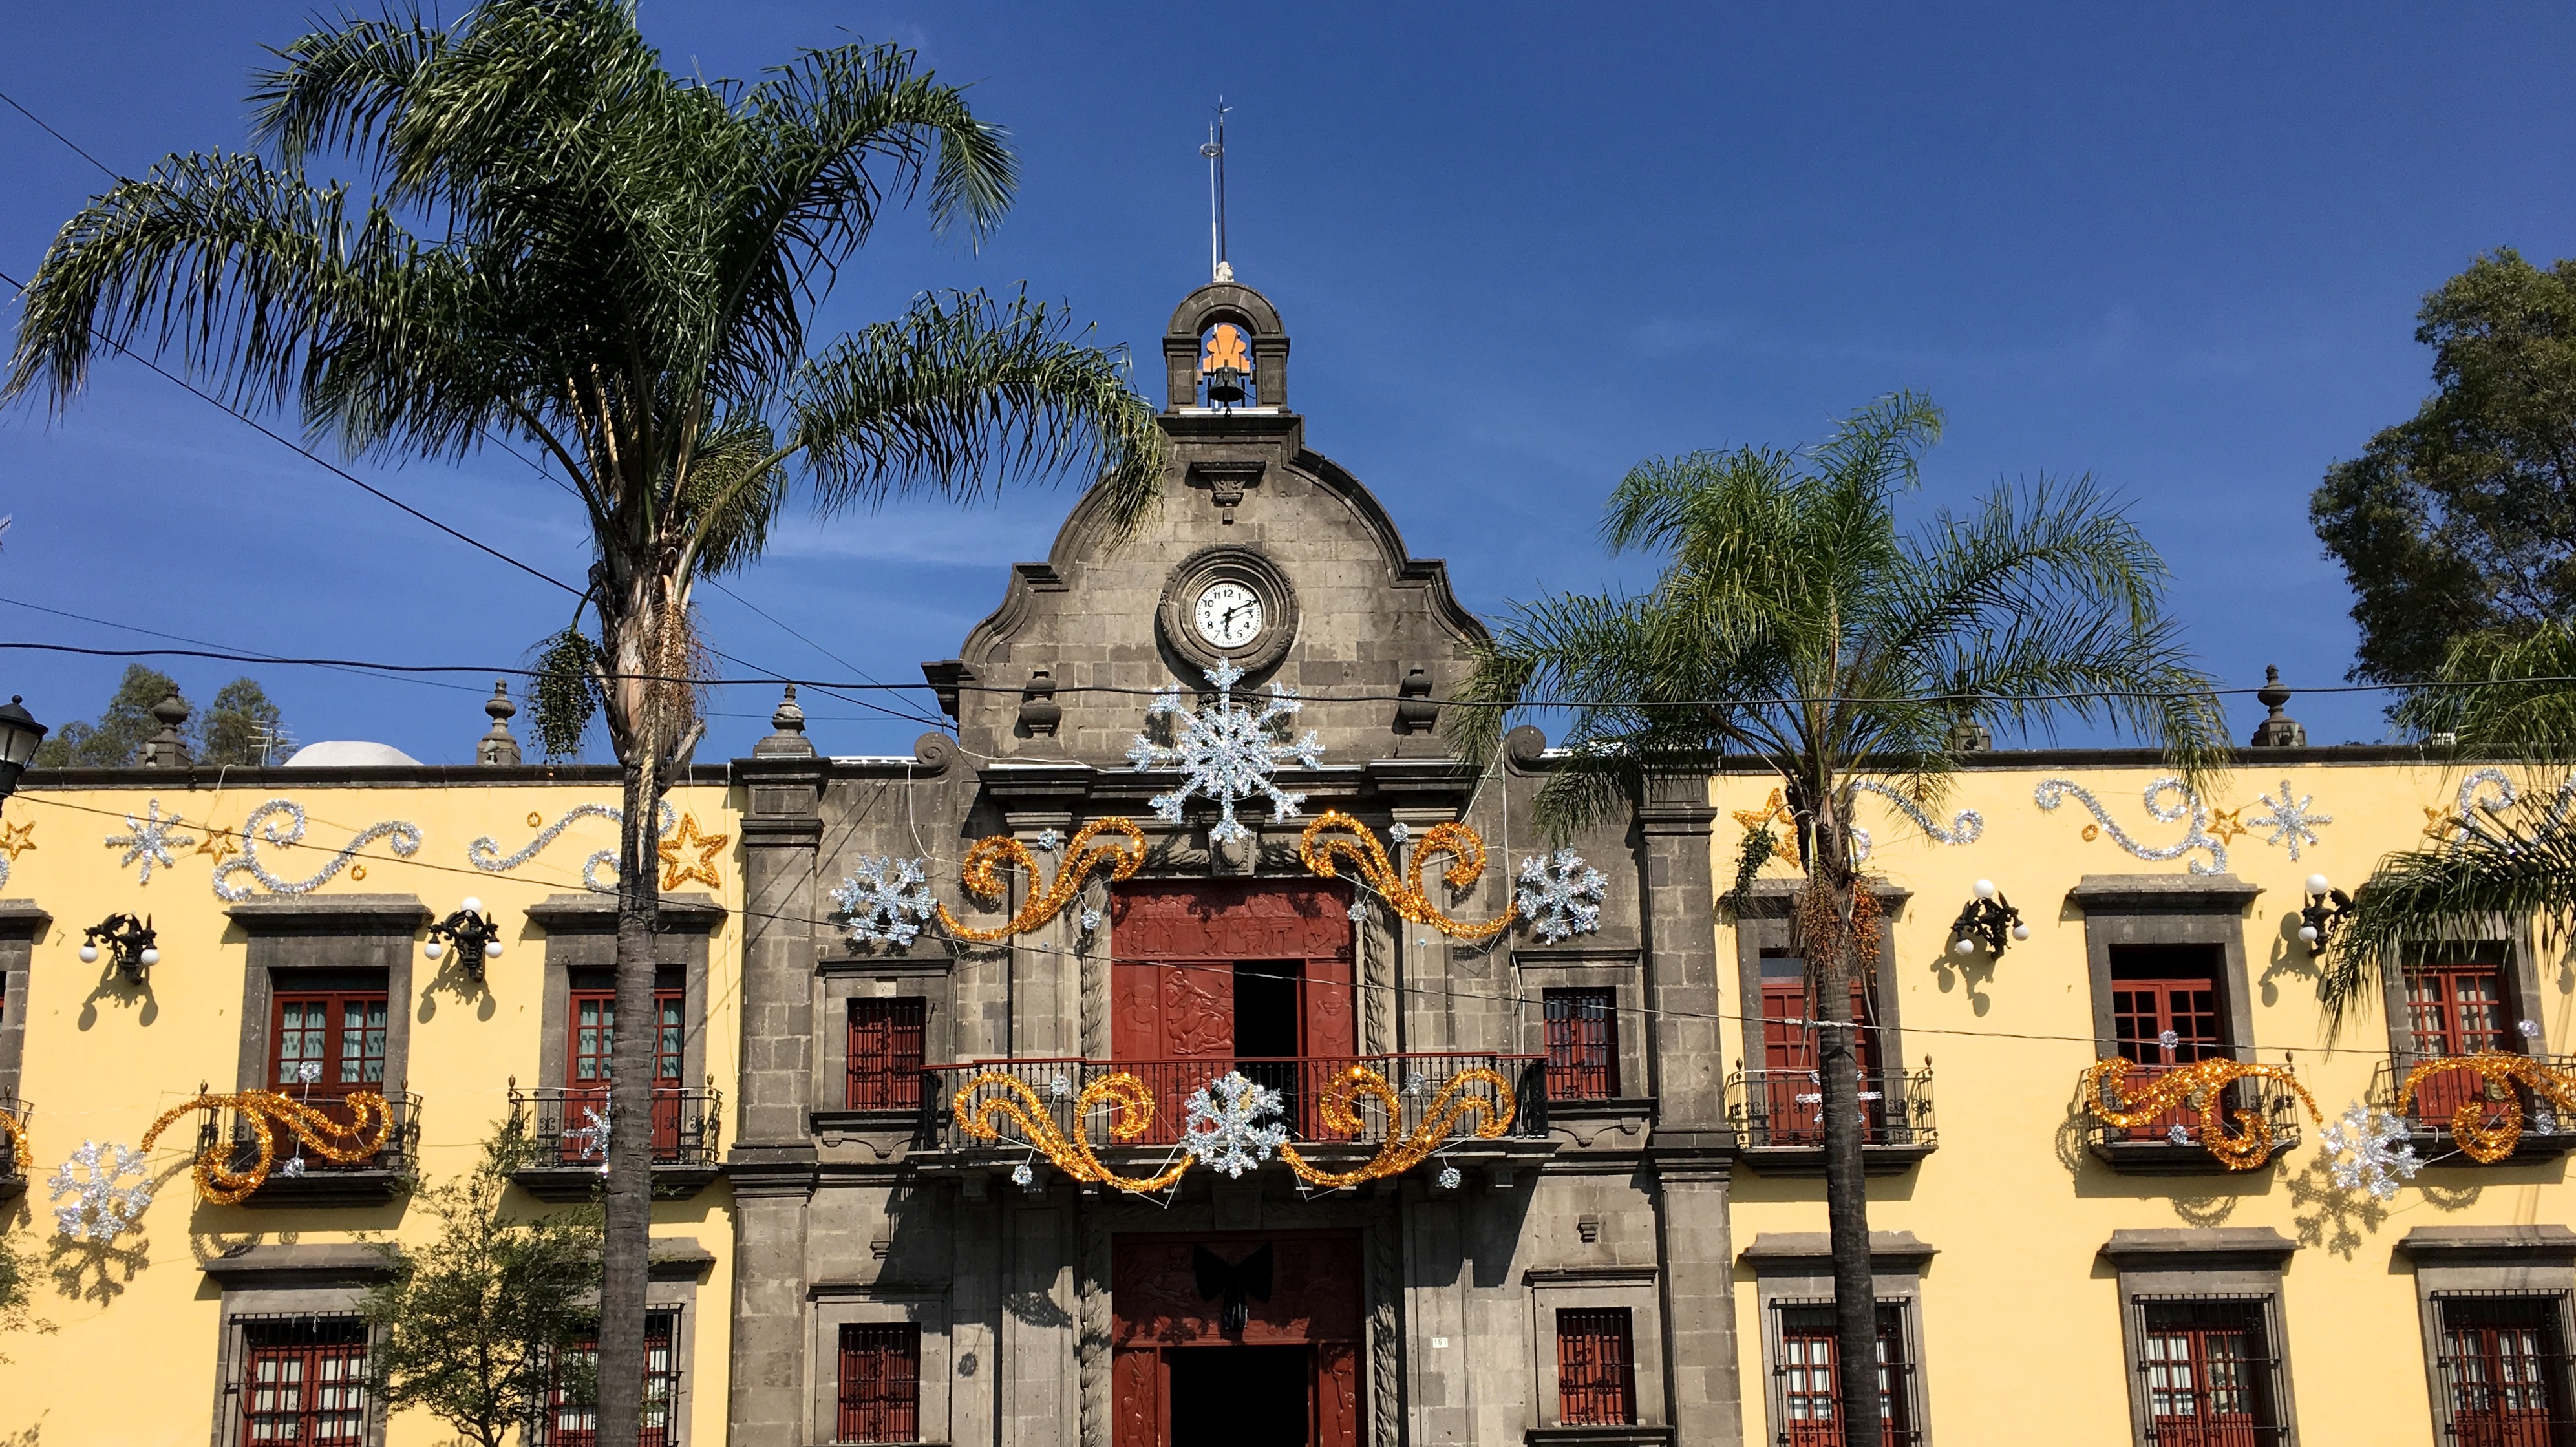
town, building, palace, plaza, landmark, facade, church, place of worship, monastery